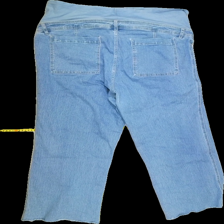
View: back
Type: Jeans
Category: Ladies
Brand: H&M
Colors: Blue
Material: 80%cotton 18%polyester 2%elastane
Cut: Regular
Size: XXL
Season: Spring
Stains: Minor
Smell: Minor
Price range: 50-100
Recommended usage: Export